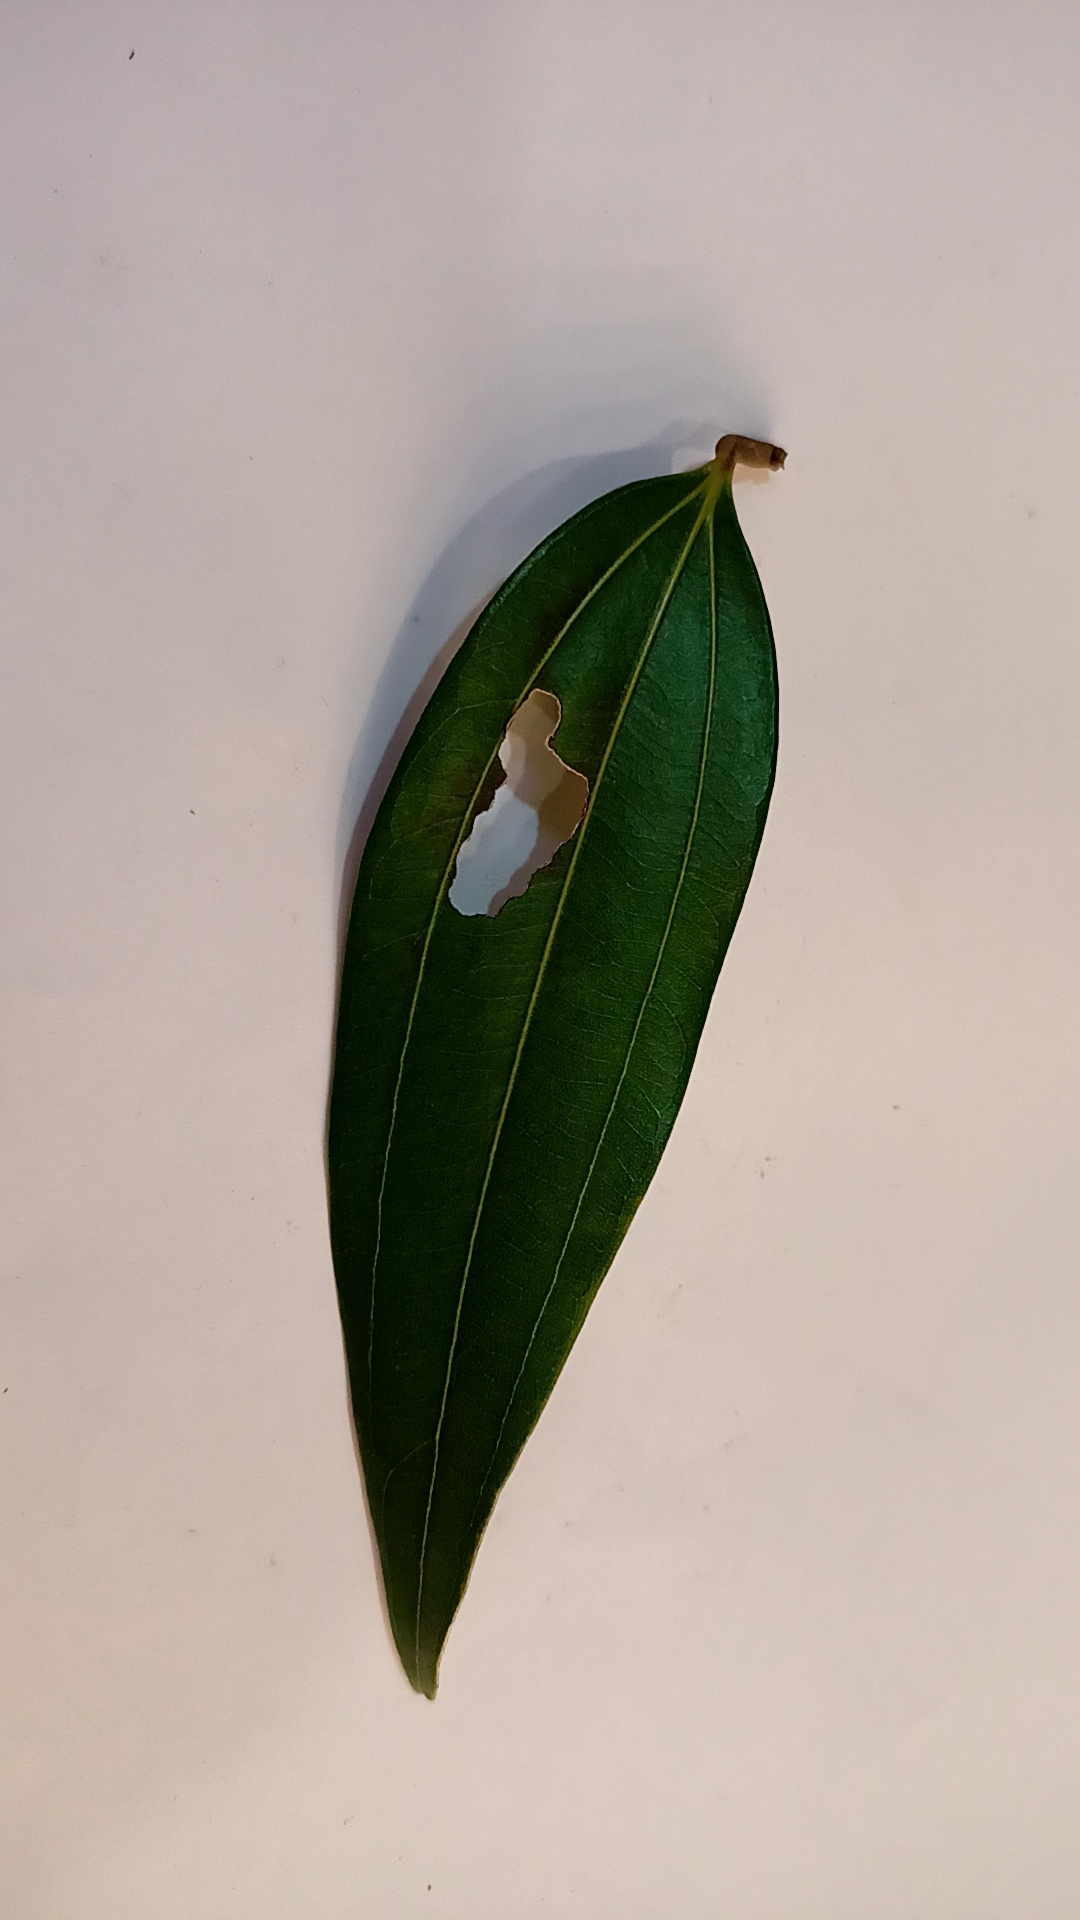
Label: Disease